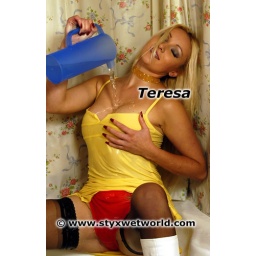
pouring water all over herself.look she is wearing her white go-go boots